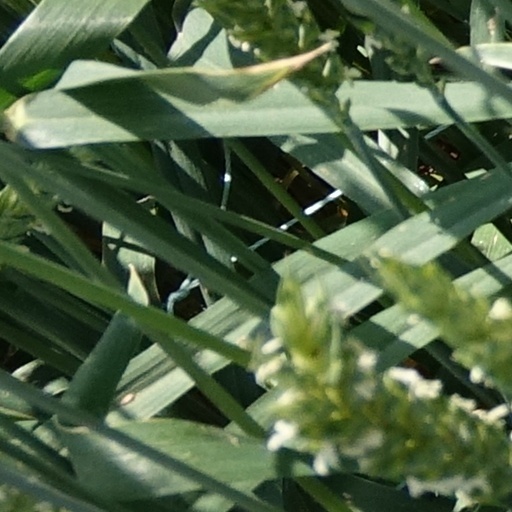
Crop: wheat